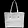
Label: Bag